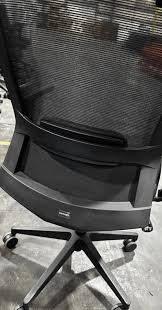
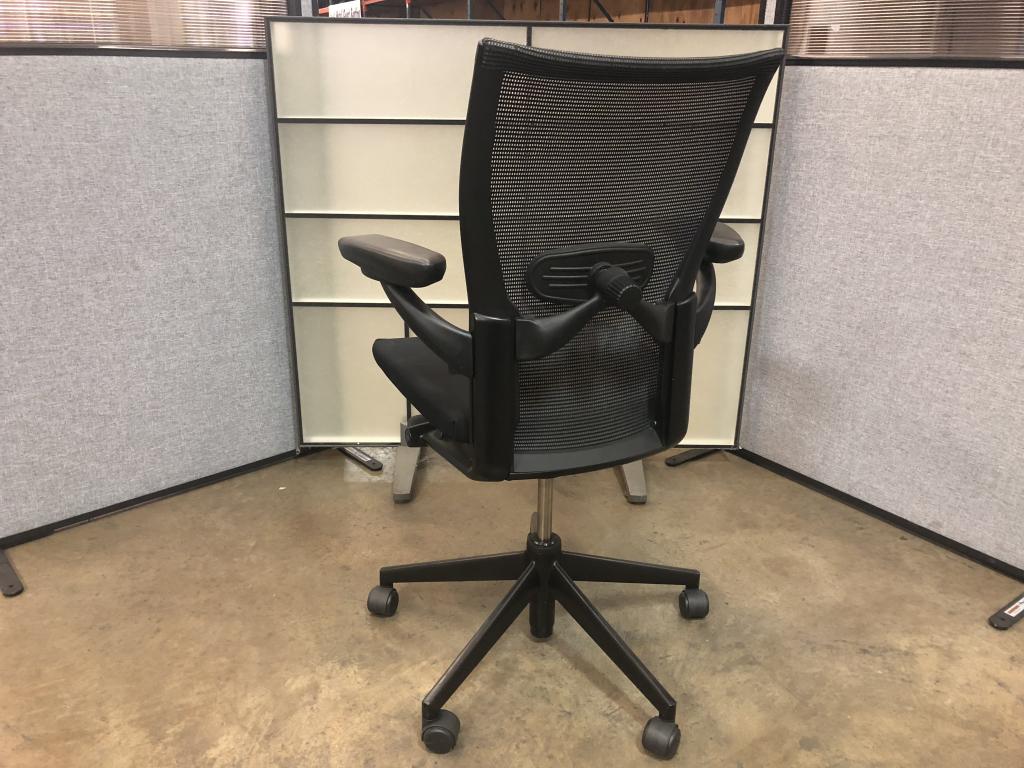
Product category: items_chair
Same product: no